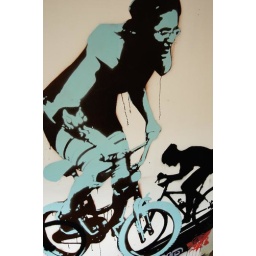
Tiago created an magnificent wall painting from layered stencils in my office today!